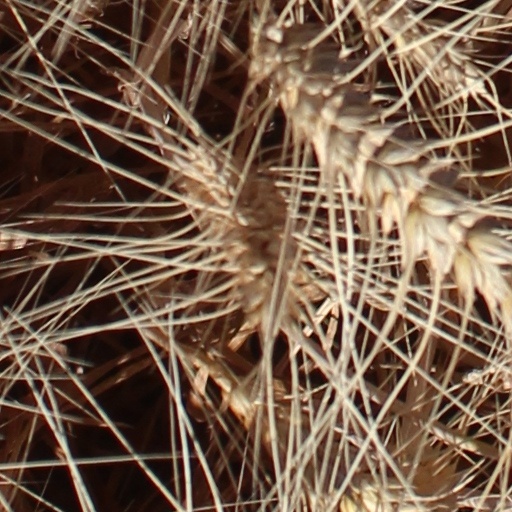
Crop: wheat